Indo-Greek Kingdom

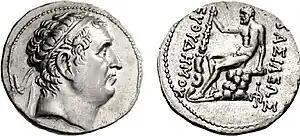
Coin depicting the Greco-Bactrian king Euthydemus I, c. 230–200 BC. The reverse shows seated Heracles holding club. The Greek inscription reads: ΒΑΣΙΛΕΩΣ ΕΥΘΥΔΗΜΟΥ – "(of) King Euthydemus".

When the ruler of neighbouring Parthia, the former satrap and self-proclaimed king Andragoras, was eliminated by Arsaces, the rise of the Parthian Empire cut off the Greco-Bactrians from direct contact with the Greek world. Overland trade continued at a reduced rate, while sea trade between Greek Egypt and Bactria developed.